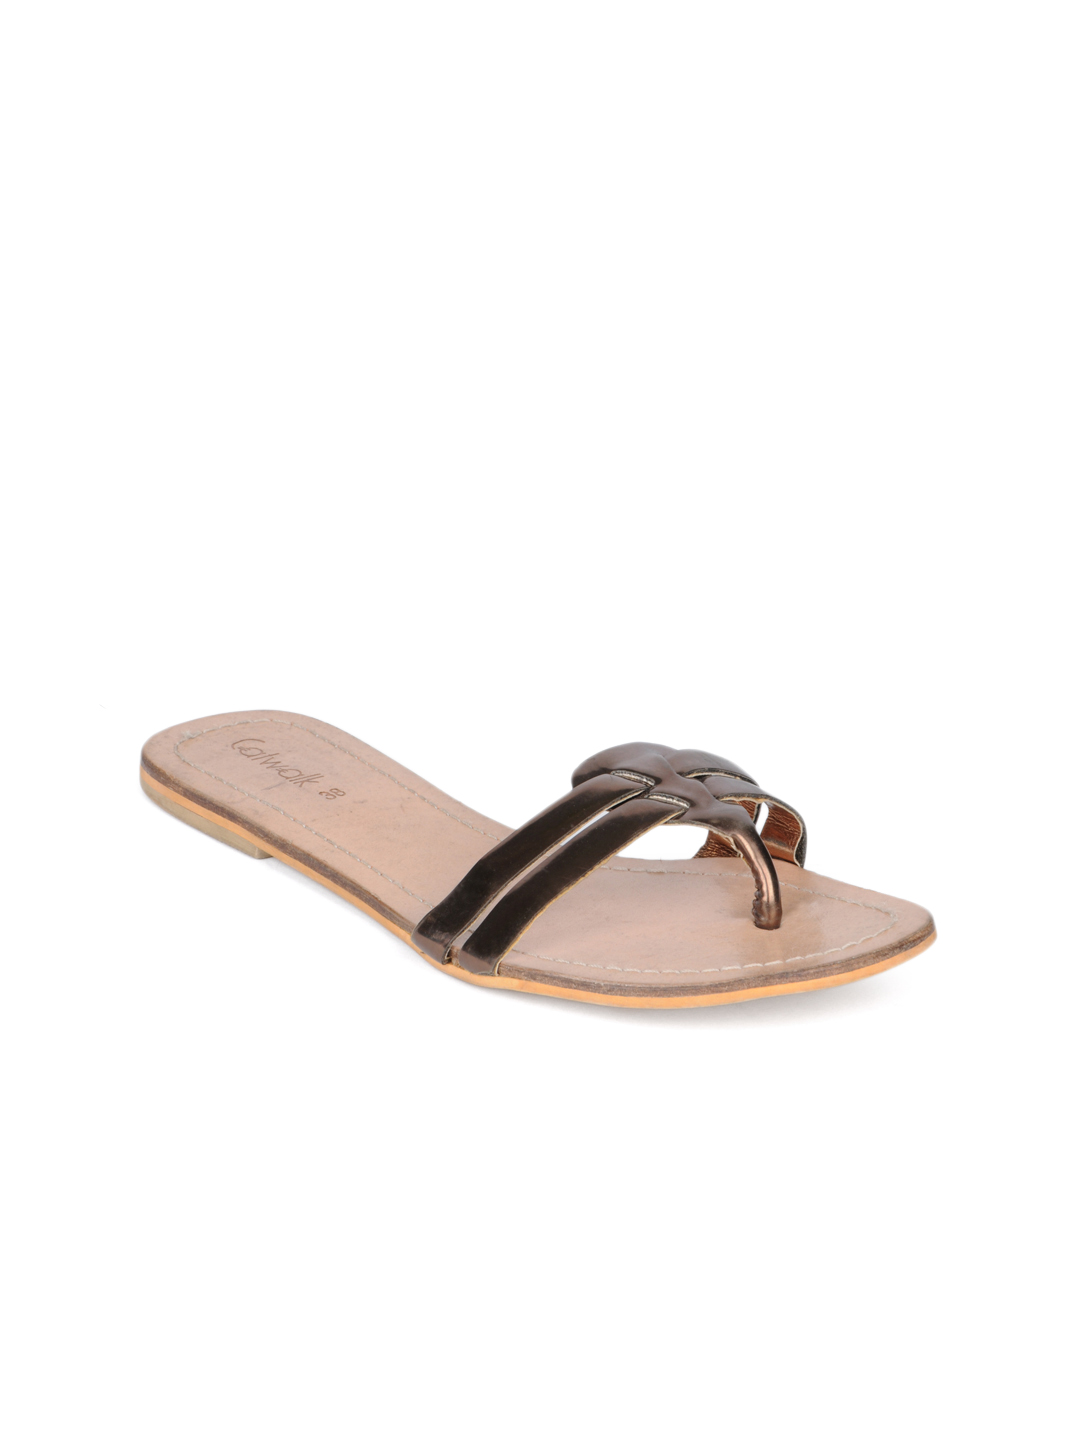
Catwalk Women Bronze Flats
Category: Footwear / Shoes / Heels
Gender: Women
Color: Bronze
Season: Winter 2015
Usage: Casual